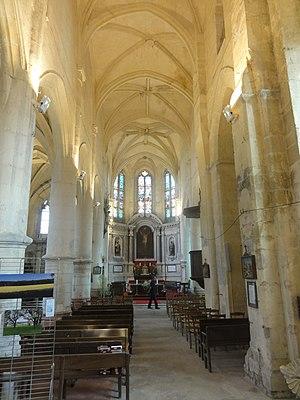
Nef, vue vers l'est.
L’église Saint-Sulpice est une église catholique paroissiale située à Villiers-Adam, dans le Val-d'Oise. Son clocher sans caractère remonte au XIIIᵉ siècle. Sinon, l'église date pour l'essentiel du second quart du XVIᵉ siècle, et affiche le style gothique flamboyant, parsemé d'éléments de la Renaissance. Ceci concerne les chapiteaux du vaisseau central, l'ensemble du décor des deux travées à l'est du clocher, et la frise ainsi que les couronnements des contreforts à l'extérieur des parties orientales. La nef de l'église est restée inachevée, et n'a jamais été voûtée ; son bas-côté sud n'a jamais été réalisée. En revanche, le chœur est d'autant plus remarquable, et se distingue par sa longueur de quatre travées droites plus une abside à pans obliques, sa hauteur, son architecture soignée, et bien sûr le reflet de la transition du style flamboyant vers la Renaissance. La bénédiction du grand autel par Mᵍʳ René Le Roullier, évêque de Senlis, en date du 1ᵉʳ août 1550, marque sans doute la fin des travaux dans le vaisseau central du chœur. La nef a probablement pris sa forme actuelle quelques années plus tard.